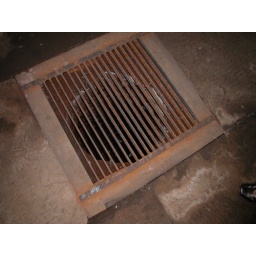
Longford. Woolmers Estate &amp;amp; Rose garden Main house cellars. Well in the floor